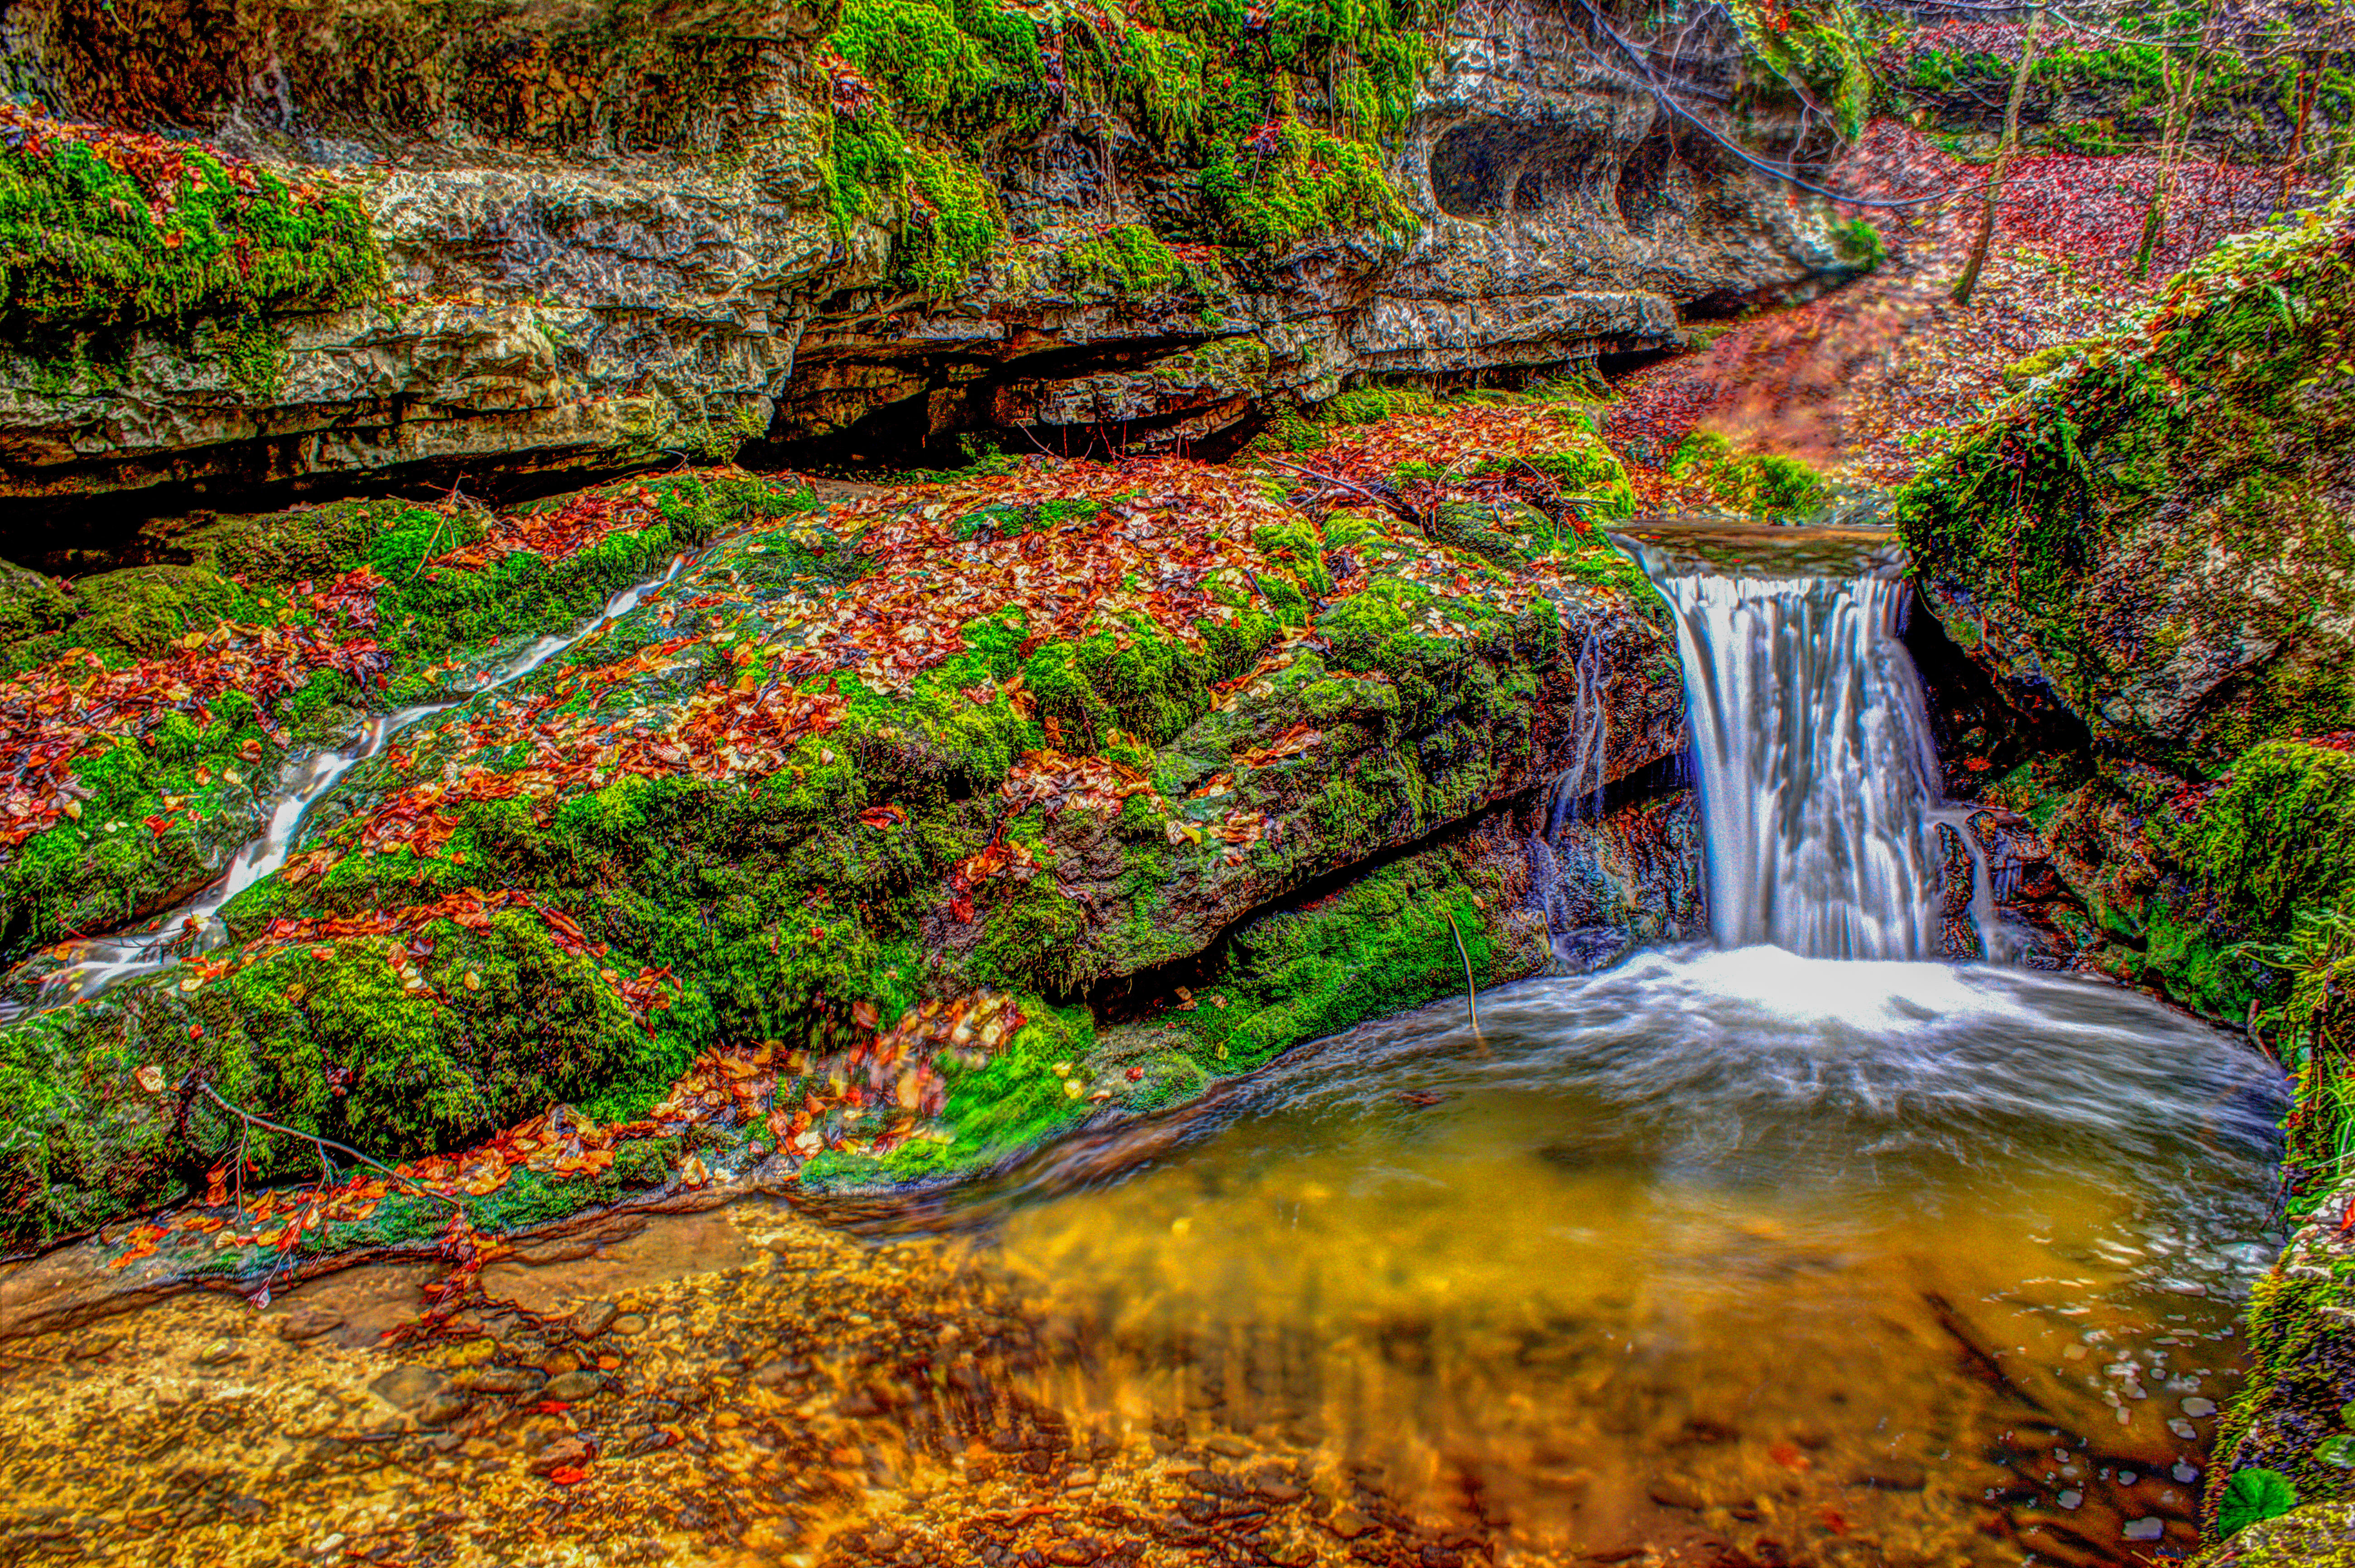
landscape, tree, water, nature, forest, rock, waterfall, wilderness, leaf, flower, stream, reflection, autumn, botany, garden, season, body of water, hdr, cool image, vegetation, wasserfall, bilder, lizenzfreie, woodland, i, water feature, watercourse